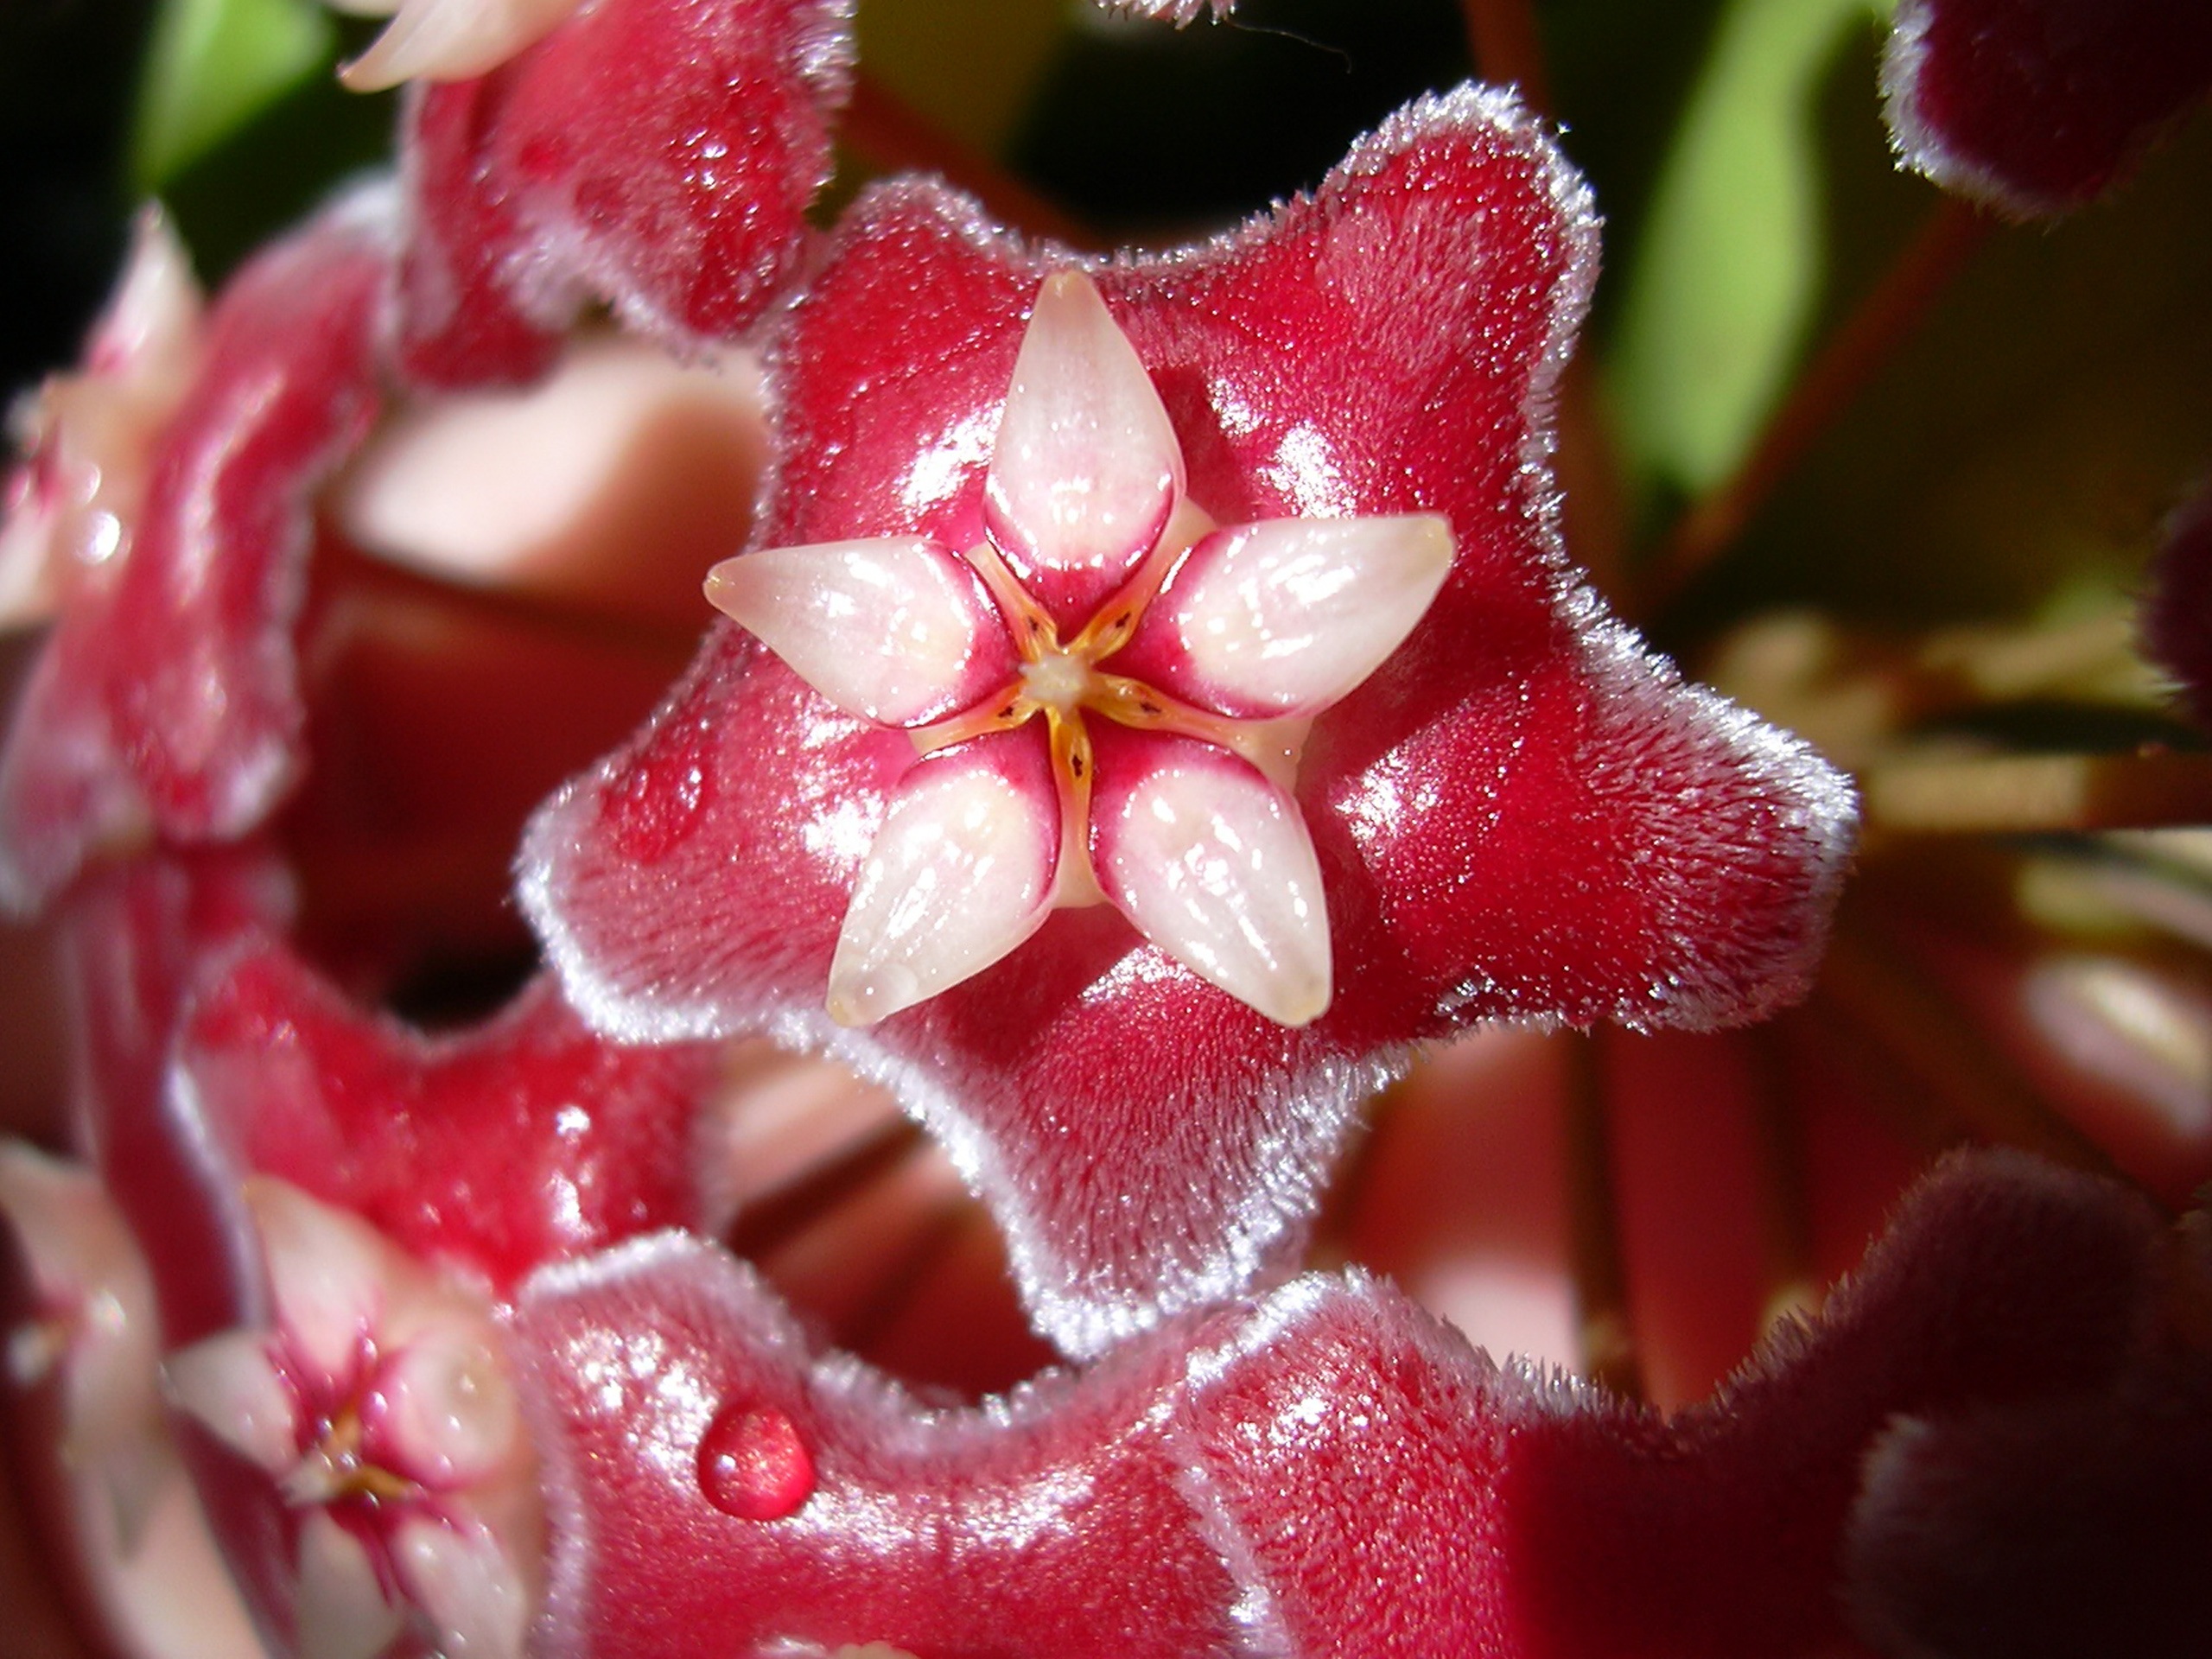
blossom, plant, photography, star, flower, petal, red, produce, macro, pink, flora, close up, macro photography, hoya, flowering plant, land plant, wax plant